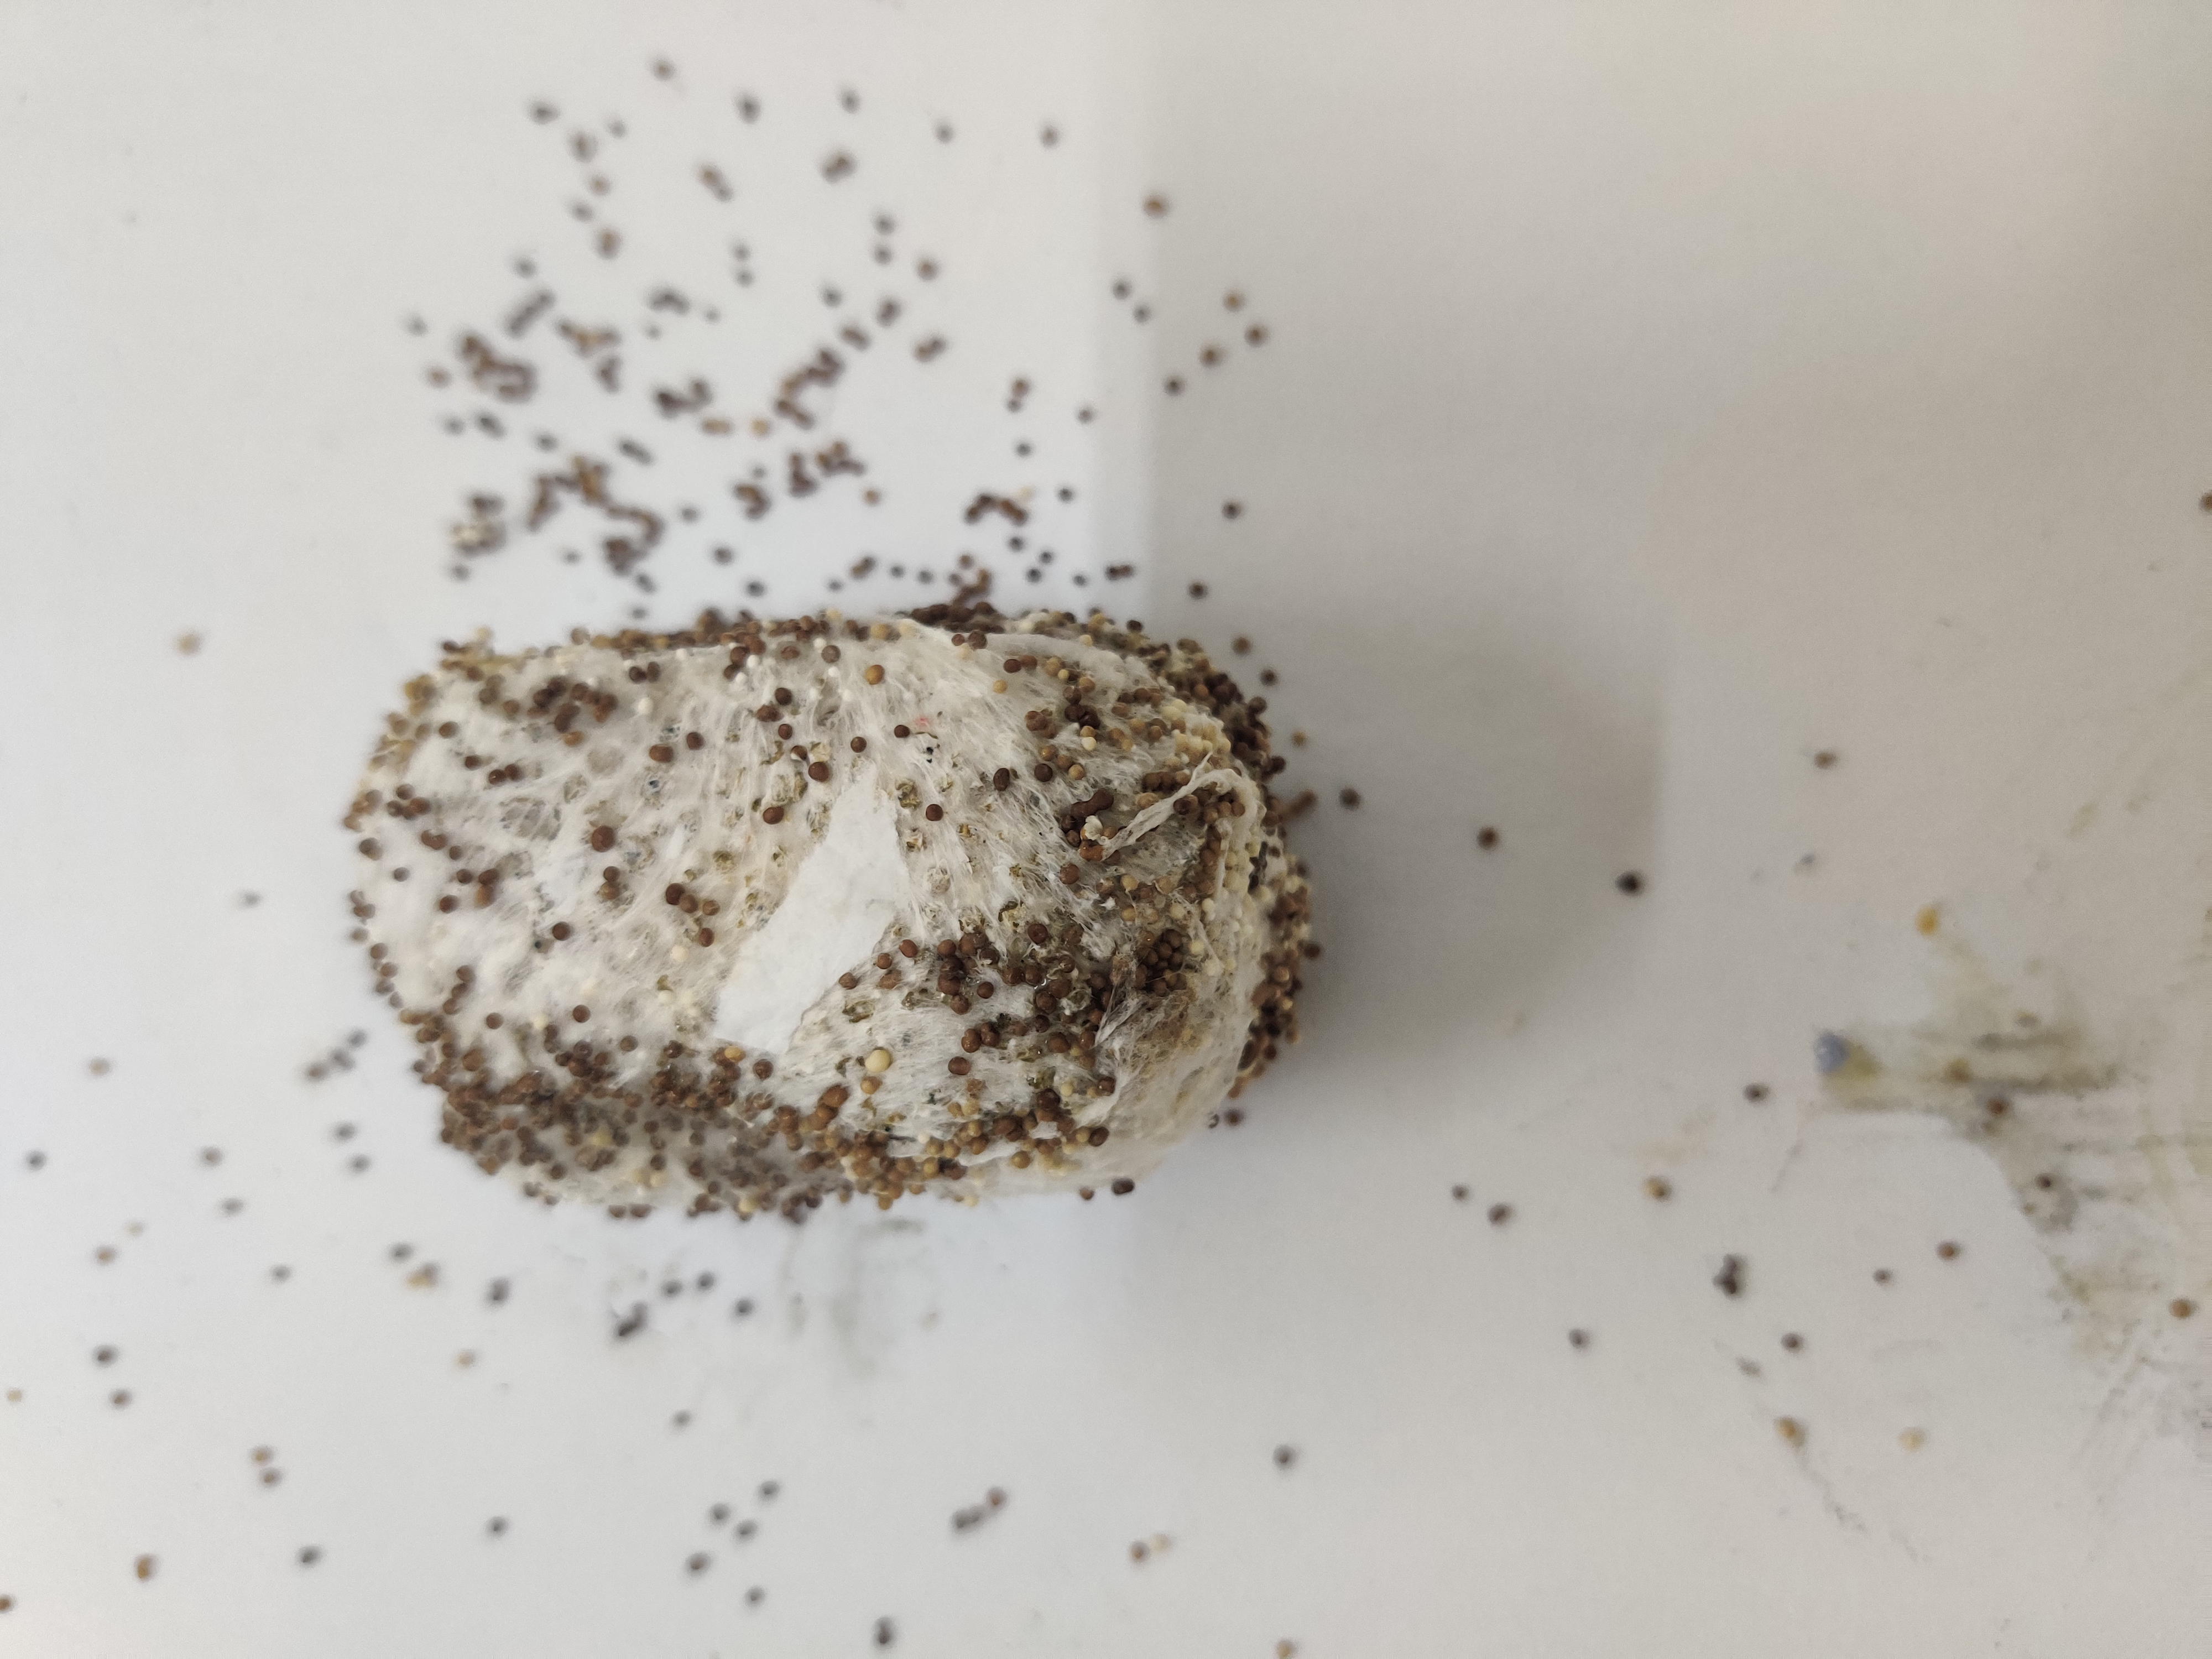
Crop: Spiny Gourd
Condition: Damaged